American University of Beirut

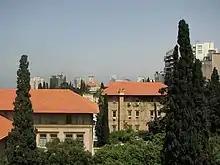
Part of the upper campus as seen from Penrose dormitory

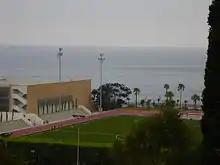
Football field at AUB lower campus

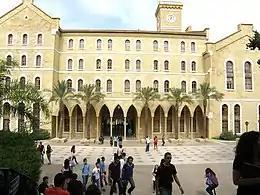
College Hall

The American University of Beirut campus is on a hill overlooking the Mediterranean Sea on one side and bordering Bliss Street on the other. AUB's campus in Ras Beirut consists of 64 buildings, seven dormitories and several libraries. In addition, the university also houses the Charles W. Hostler Student Center, an Archaeological Museum as well as the widely renowned Natural History Museum. Students also have a range of recreational and research facilities, such as the 247 acre research farm and educational complex hosted by the Faculty of Agricultural and Food Sciences' AREC (Advancing Research Enabling Communities Center) in Beqaa, Lebanon. Its AUB Mediterraneo is in Paphos, Cyprus.